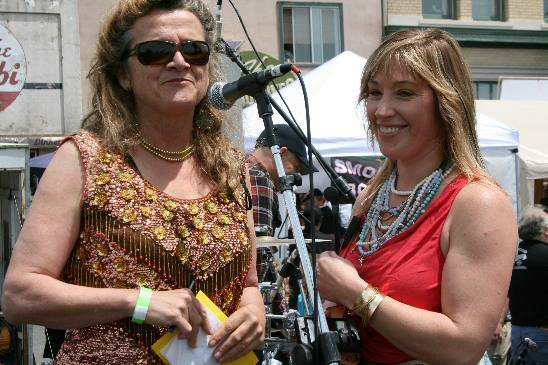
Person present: Yes